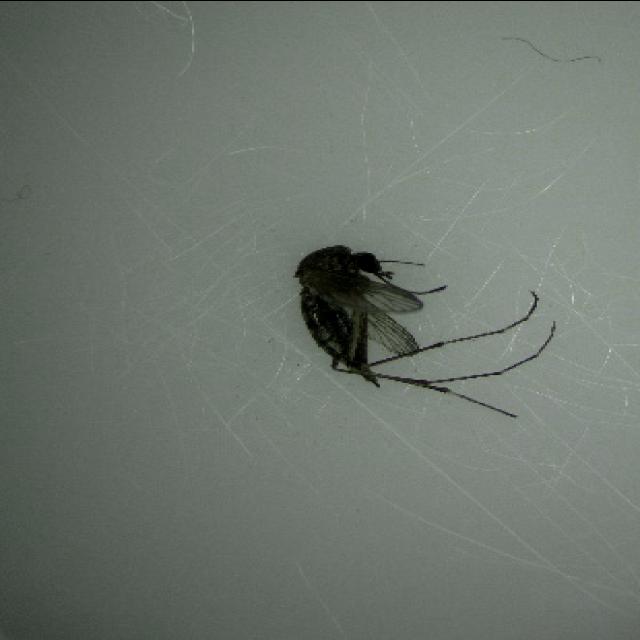
Species: aedes_vexans